Frederic Shields

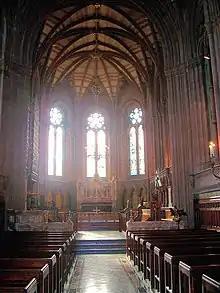
Interior of the Eaton Hall Chapel

Eaton Hall in Cheshire was designed by Alfred Waterhouse and built in 1873–1874 for Hugh Lupus Grosvenor, 1st Duke of Westminster (1825–1899). From 1876–1888, Shields provided for its chapel designs for stained glass and stone mosaics on the theme 'Te Deum Laudamus'.